Spokane, Washington

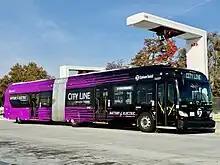
STA City Line battery electric bus charging at Spokane Community College

Half of all property crimes are localized in about 6.5 percent of the city. Spokane had the fourth-highest rate of auto theft in the U.S. in 2010 and 2011, according to the National Insurance Crime Bureau. Drive-by shootings and drug use, particularly crack cocaine use, became worse in the early 1990s, and four drive-by shootings were recorded in December 1993 alone. In the 1990s, the Spokane Police Department (SPD) established a special gang unit, with an officer "collecting intelligence on gang activity and disseminating it to street officers". The 1990s also saw Spokane's most prolific serial killer, Robert Lee Yates, who killed thirteen prostitutes in Spokane's East Sprague red light district and confessed to two others in Tacoma, Washington. The transition of the Spokane Police Department to a community-policing precinct model has helped curb crime rates since its introduction downtown, and has been expanded citywide. The crime woes are possibly due in part to an imbalance that Spokane County prisons receive of pre-release and work-release prisoners; An investigation by the "Tacoma News Tribune" found that while Spokane County accounts for 6.21 percent of the inmates in state prisons, it receives a disproportionate 16.73 percent of the inmate population to be released into the general population.